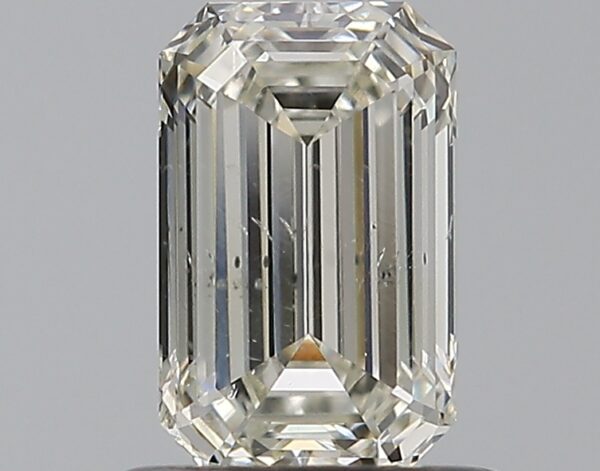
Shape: emerald
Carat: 0.76
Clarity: SI2
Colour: J
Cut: EX
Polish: EX
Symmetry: VG
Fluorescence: N
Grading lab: GIA
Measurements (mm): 6.7 x 4.19 x 2.74